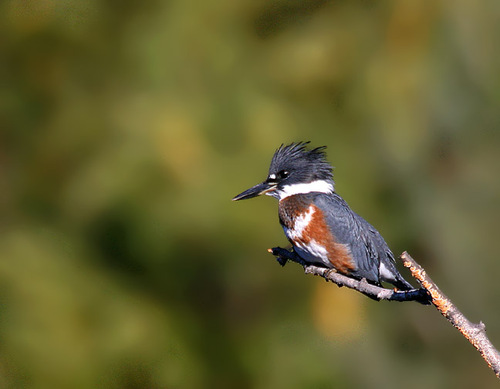
this is a grayish blue bird with a white throat and white and brown patches on its belly.
this is a bird with a white and brown belly, black back and a black head.
a gray and white bird with a gray crown and a orange and white bellya small colorful bird, with a primarily black and white body, with a brown, white, and orangish red underbelly
this small bird has a white and orange breast, long bill, and blue-gray wings and head.
this bird is blue with red and white and has a long, pointy beak.
this bird has wings that are black and has a red bellythe bird has a black back and white belly
this particular bird has a belly that is white and borwn
this bird is blue wih red and has a long, pointy beak.
Species: Belted Kingfisher